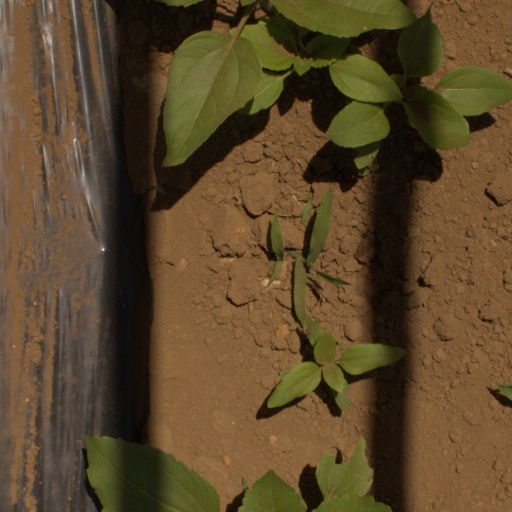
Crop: Jerusalem artichoke